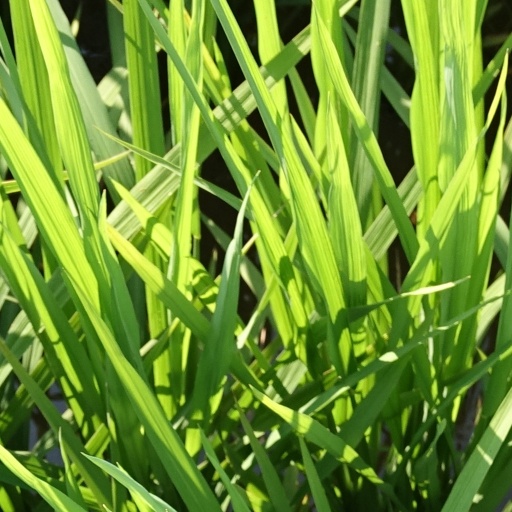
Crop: rice